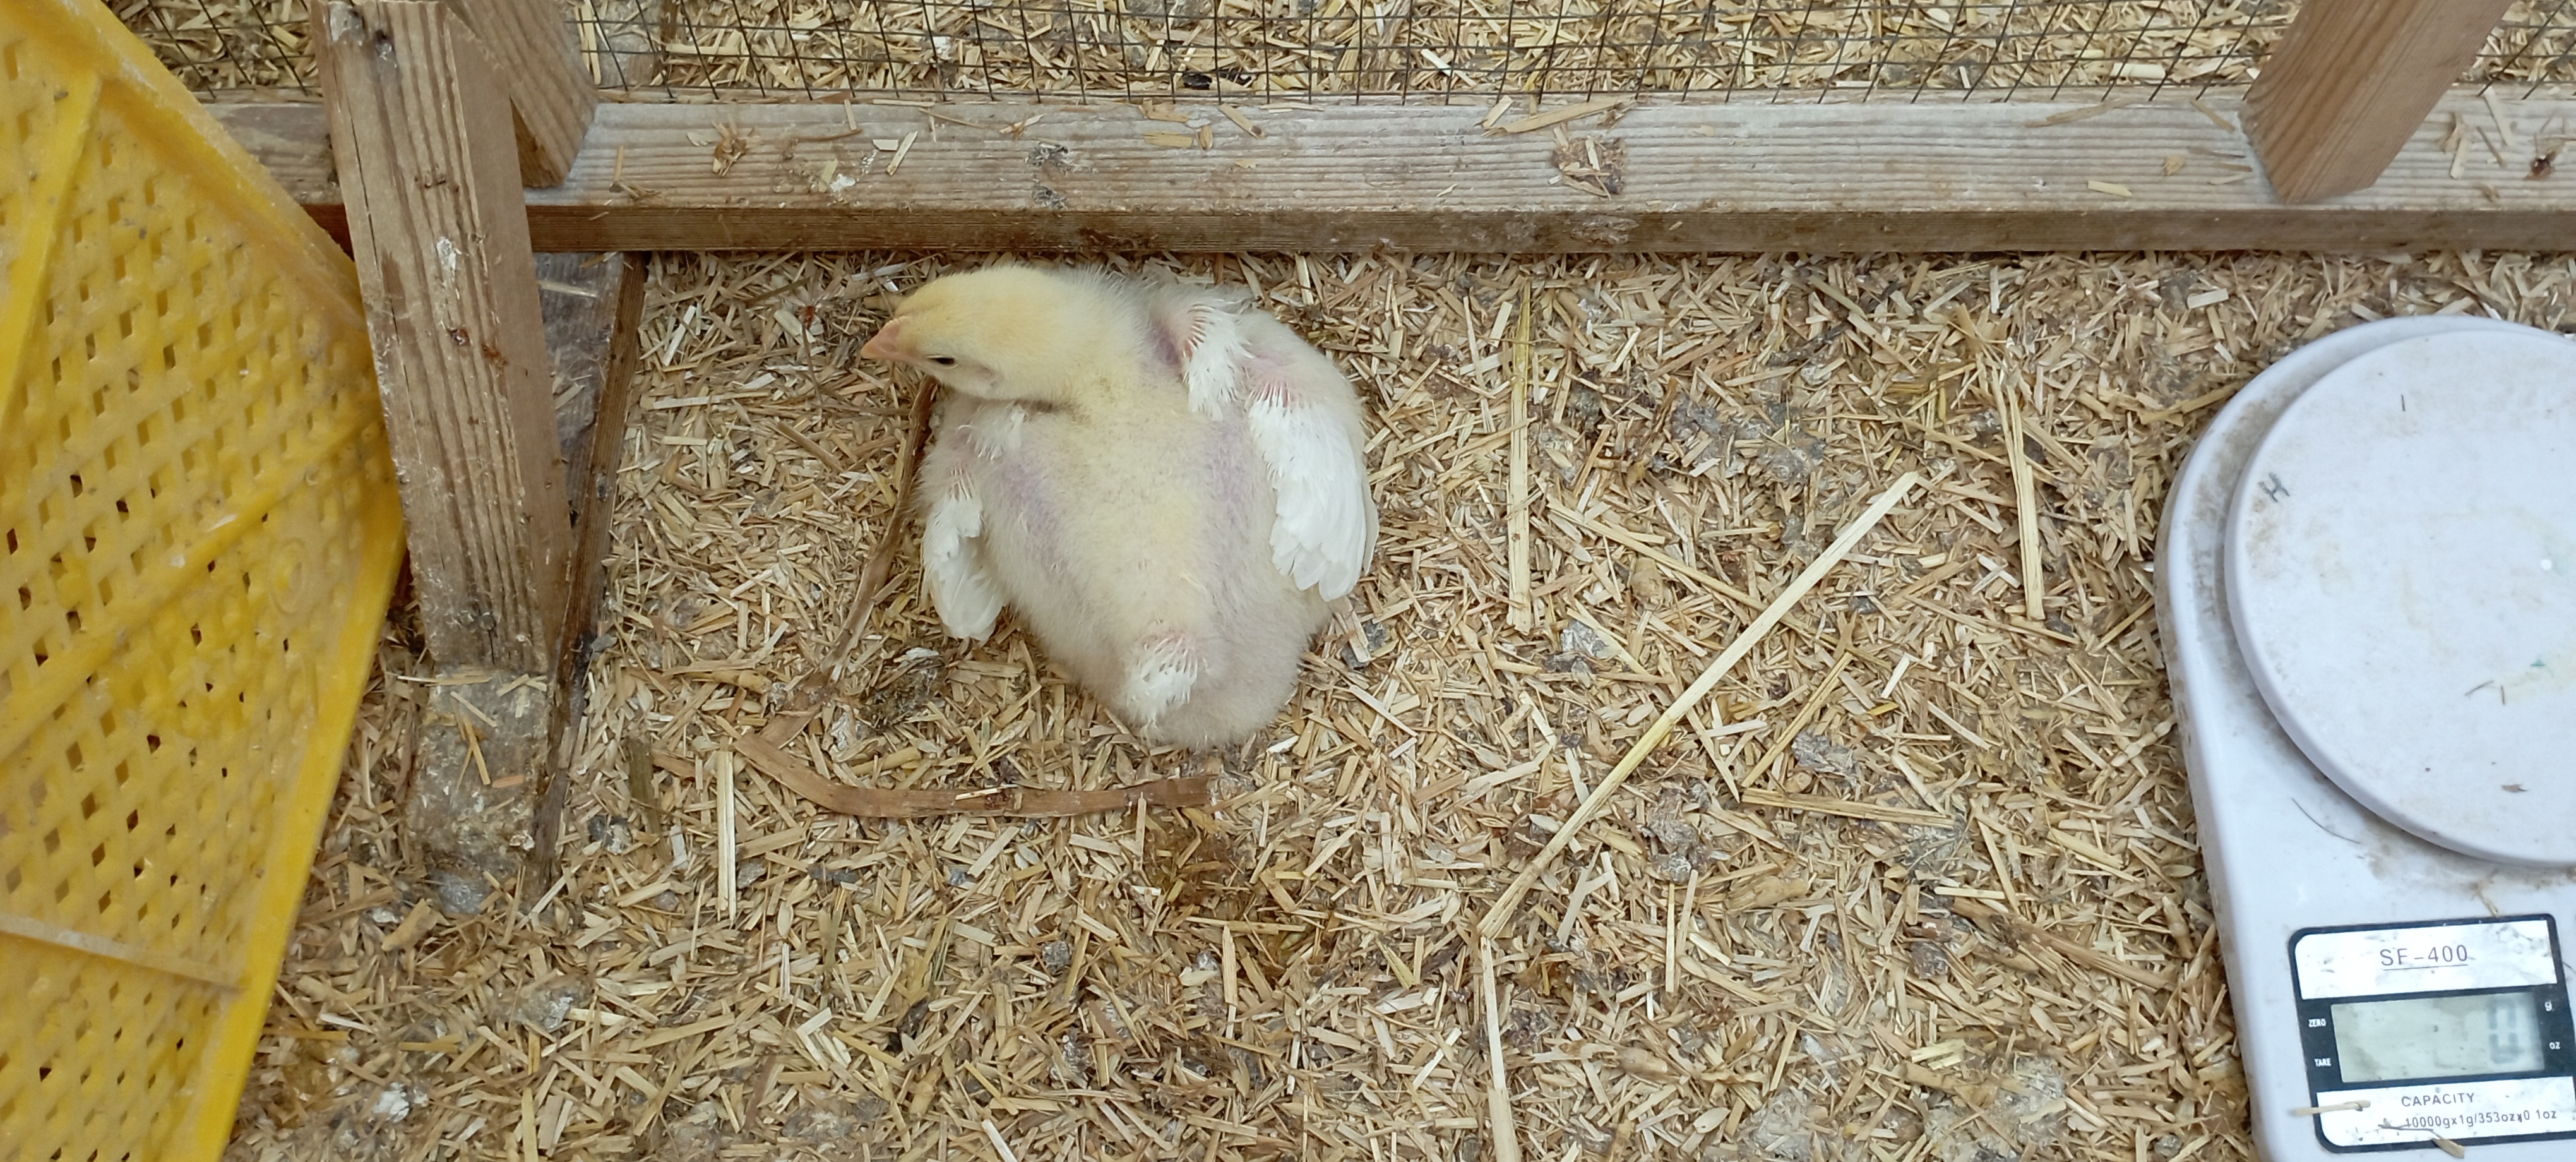
Weight: 371 g